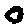
Label: 0